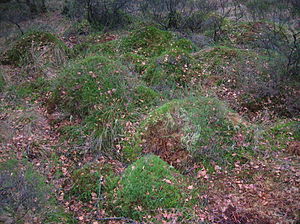
Nedbrudt højmose
Udtørret tidligere højmose hvor græsser og anden vegetation vokser til
Nedbrudte højmoser med mulighed for gendannelse er tidligere højmoser, dvs. højmoser der ikke mere er i vækst men er under nedbrydning, af en eller flere grunde, men hvor væksten kan komme i gang igen ved en eller anden form for indgreb.